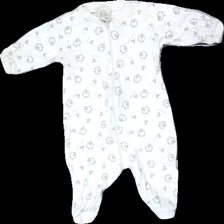
View: front
Type: Top
Category: Children
Brand: Missing
Colors: White, Beige
Material: 100% cott
Pattern: Other
Cut: Regular
Size: 62
Season: All
Stains: Major
Price range: <50
Recommended usage: Export